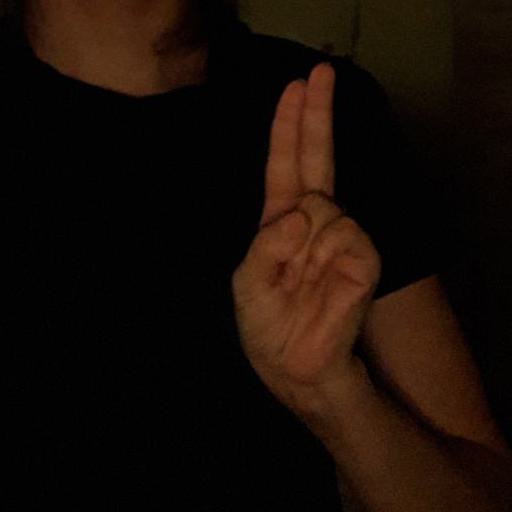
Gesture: two_up